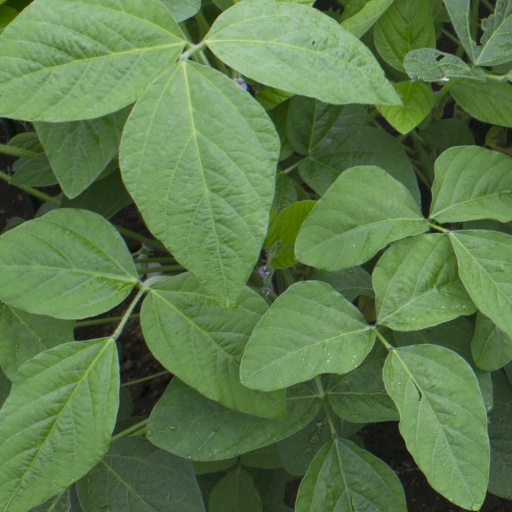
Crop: soybean